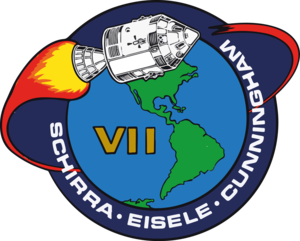
Apollo 7 est une mission spatiale habitée réalisée par la National Aeronautics and Space Administration en octobre 1968. C'est la première mission du programme américain Apollo à transporter un équipage dans l'espace. C'est également le premier vol spatial américain avec des astronautes à bord depuis Gemini 12 en novembre 1966. La mission AS-204, également appelée Apollo 1, était destinée à être le premier vol avec équipage du programme Apollo. Son lancement était prévu pour février 1967, mais un incendie dans la cabine lors d'un test en janvier 1967 provoque la mort de l'équipage. Les vols habités sont alors suspendus pendant 21 mois, le temps d'étudier les causes de l'accident et d'apporter des améliorations à l'engin spatial et aux procédures de sécurité, ainsi que pour réaliser des vols d'essai sans équipage de la fusée Saturn V et du module lunaire Apollo. Apollo 7 accomplit la mission d'Apollo 1 qui consistait à tester le module de commande et de service d'Apollo en orbite terrestre basse.